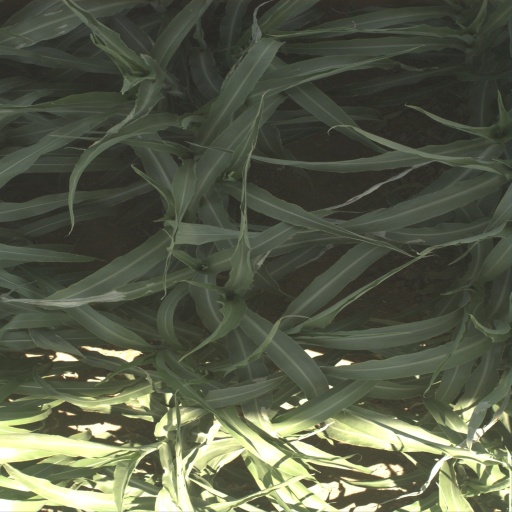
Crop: sorghum